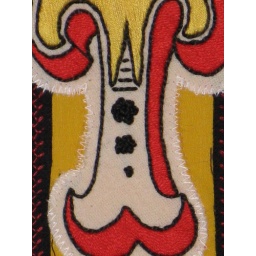
wall hanging by artist Ursula Thomson 2008 hand embroidered letters, raw edge applique by machine